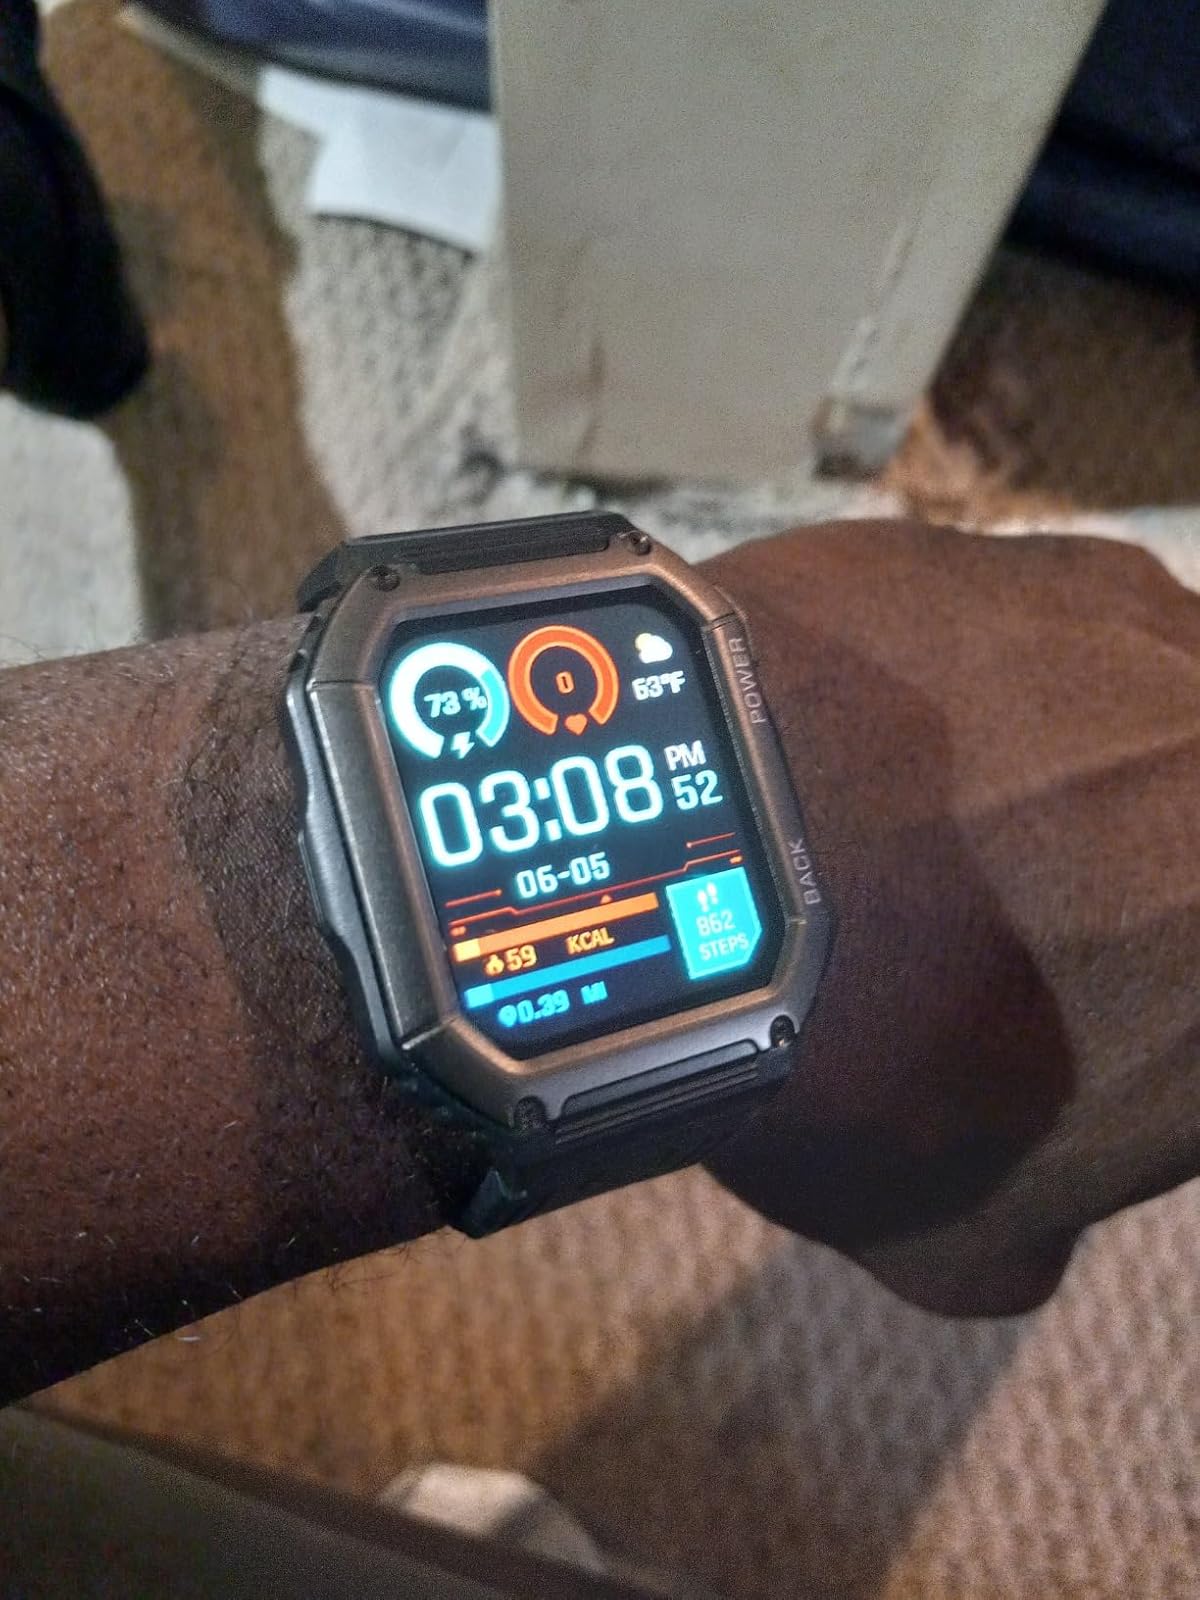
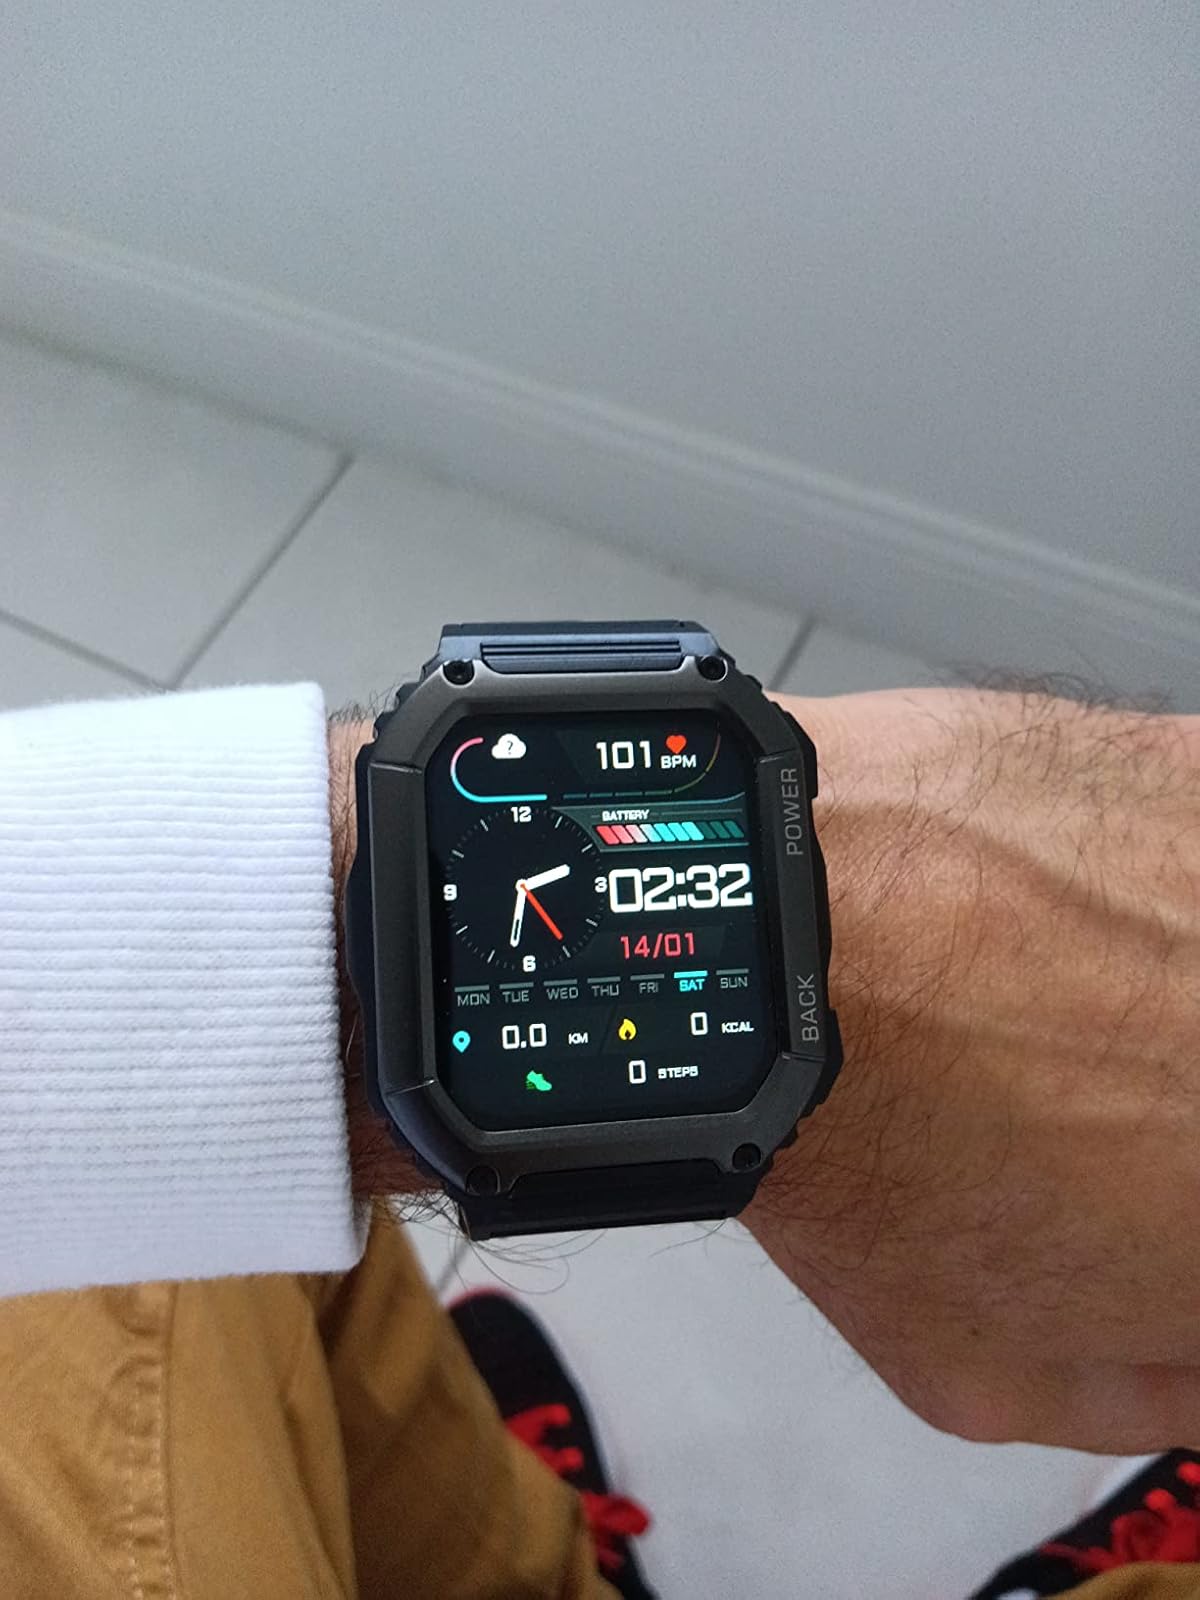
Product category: smartwatch
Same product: yes